Frank Zappa

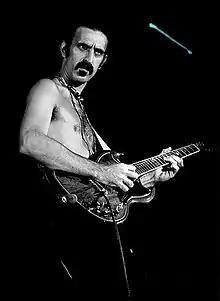
Zappa in 1977

Zappa's band had a series of Christmas shows in New York City in 1976, recordings of which appear on "Zappa in New York" and "Läther". The band included Ruth Underwood and a horn section (featuring Michael and Randy Brecker). It mixes complex instrumentals such as "The Black Page" and humorous songs like "Titties and Beer". The former composition, written originally for drum kit but later developed for larger bands, is notorious for its complexity in rhythmic structure and short, densely arranged passages.